Cylinder seal

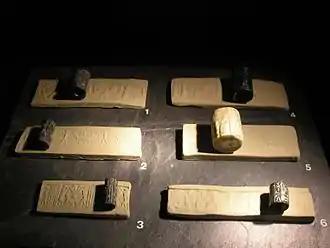
Size comparison of seals, with their impression strips (modern/current impressions)

A cylinder seal is a small round cylinder, typically about one inch (2 to 3 cm) in width, engraved with written characters or figurative scenes or both, used in ancient times to roll an impression onto a two-dimensional surface, generally wet clay. According to some sources, cylinder seals were invented around 3500 BC in the Near East, at the contemporary sites of Uruk in southern Mesopotamia and slightly later at Susa in south-western Iran during the Proto-Elamite period, and they follow the development of stamp seals in the Halaf culture or slightly earlier. They are linked to the invention of the latter's cuneiform writing on clay tablets. Other sources, however, date the earliest cylinder seals to a much earlier time, to the Late Neolithic period (7600-6000 BC) in Syria, hundreds of years before the invention of writing.